Witch hunt

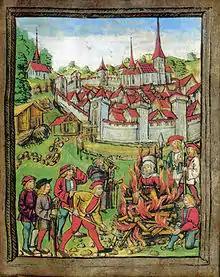
The burning of a woman in Willisau, Switzerland, 1447

The manuals of the Roman Catholic Inquisition remained highly skeptical of witch accusations, although there was sometimes an overlap between accusations of heresy and of witchcraft, particularly when, in the 13th century, the newly formed Inquisition was commissioned to deal with the Cathars of Southern France, whose teachings were charged with including witchcraft and magic. Although it has been proposed that the witch-hunt developed in Europe from the early 14th century, after the Cathars and the Knights Templar were suppressed, this hypothesis has been rejected independently by virtually all academic historians (Cohn 1975; Kieckhefer 1976).